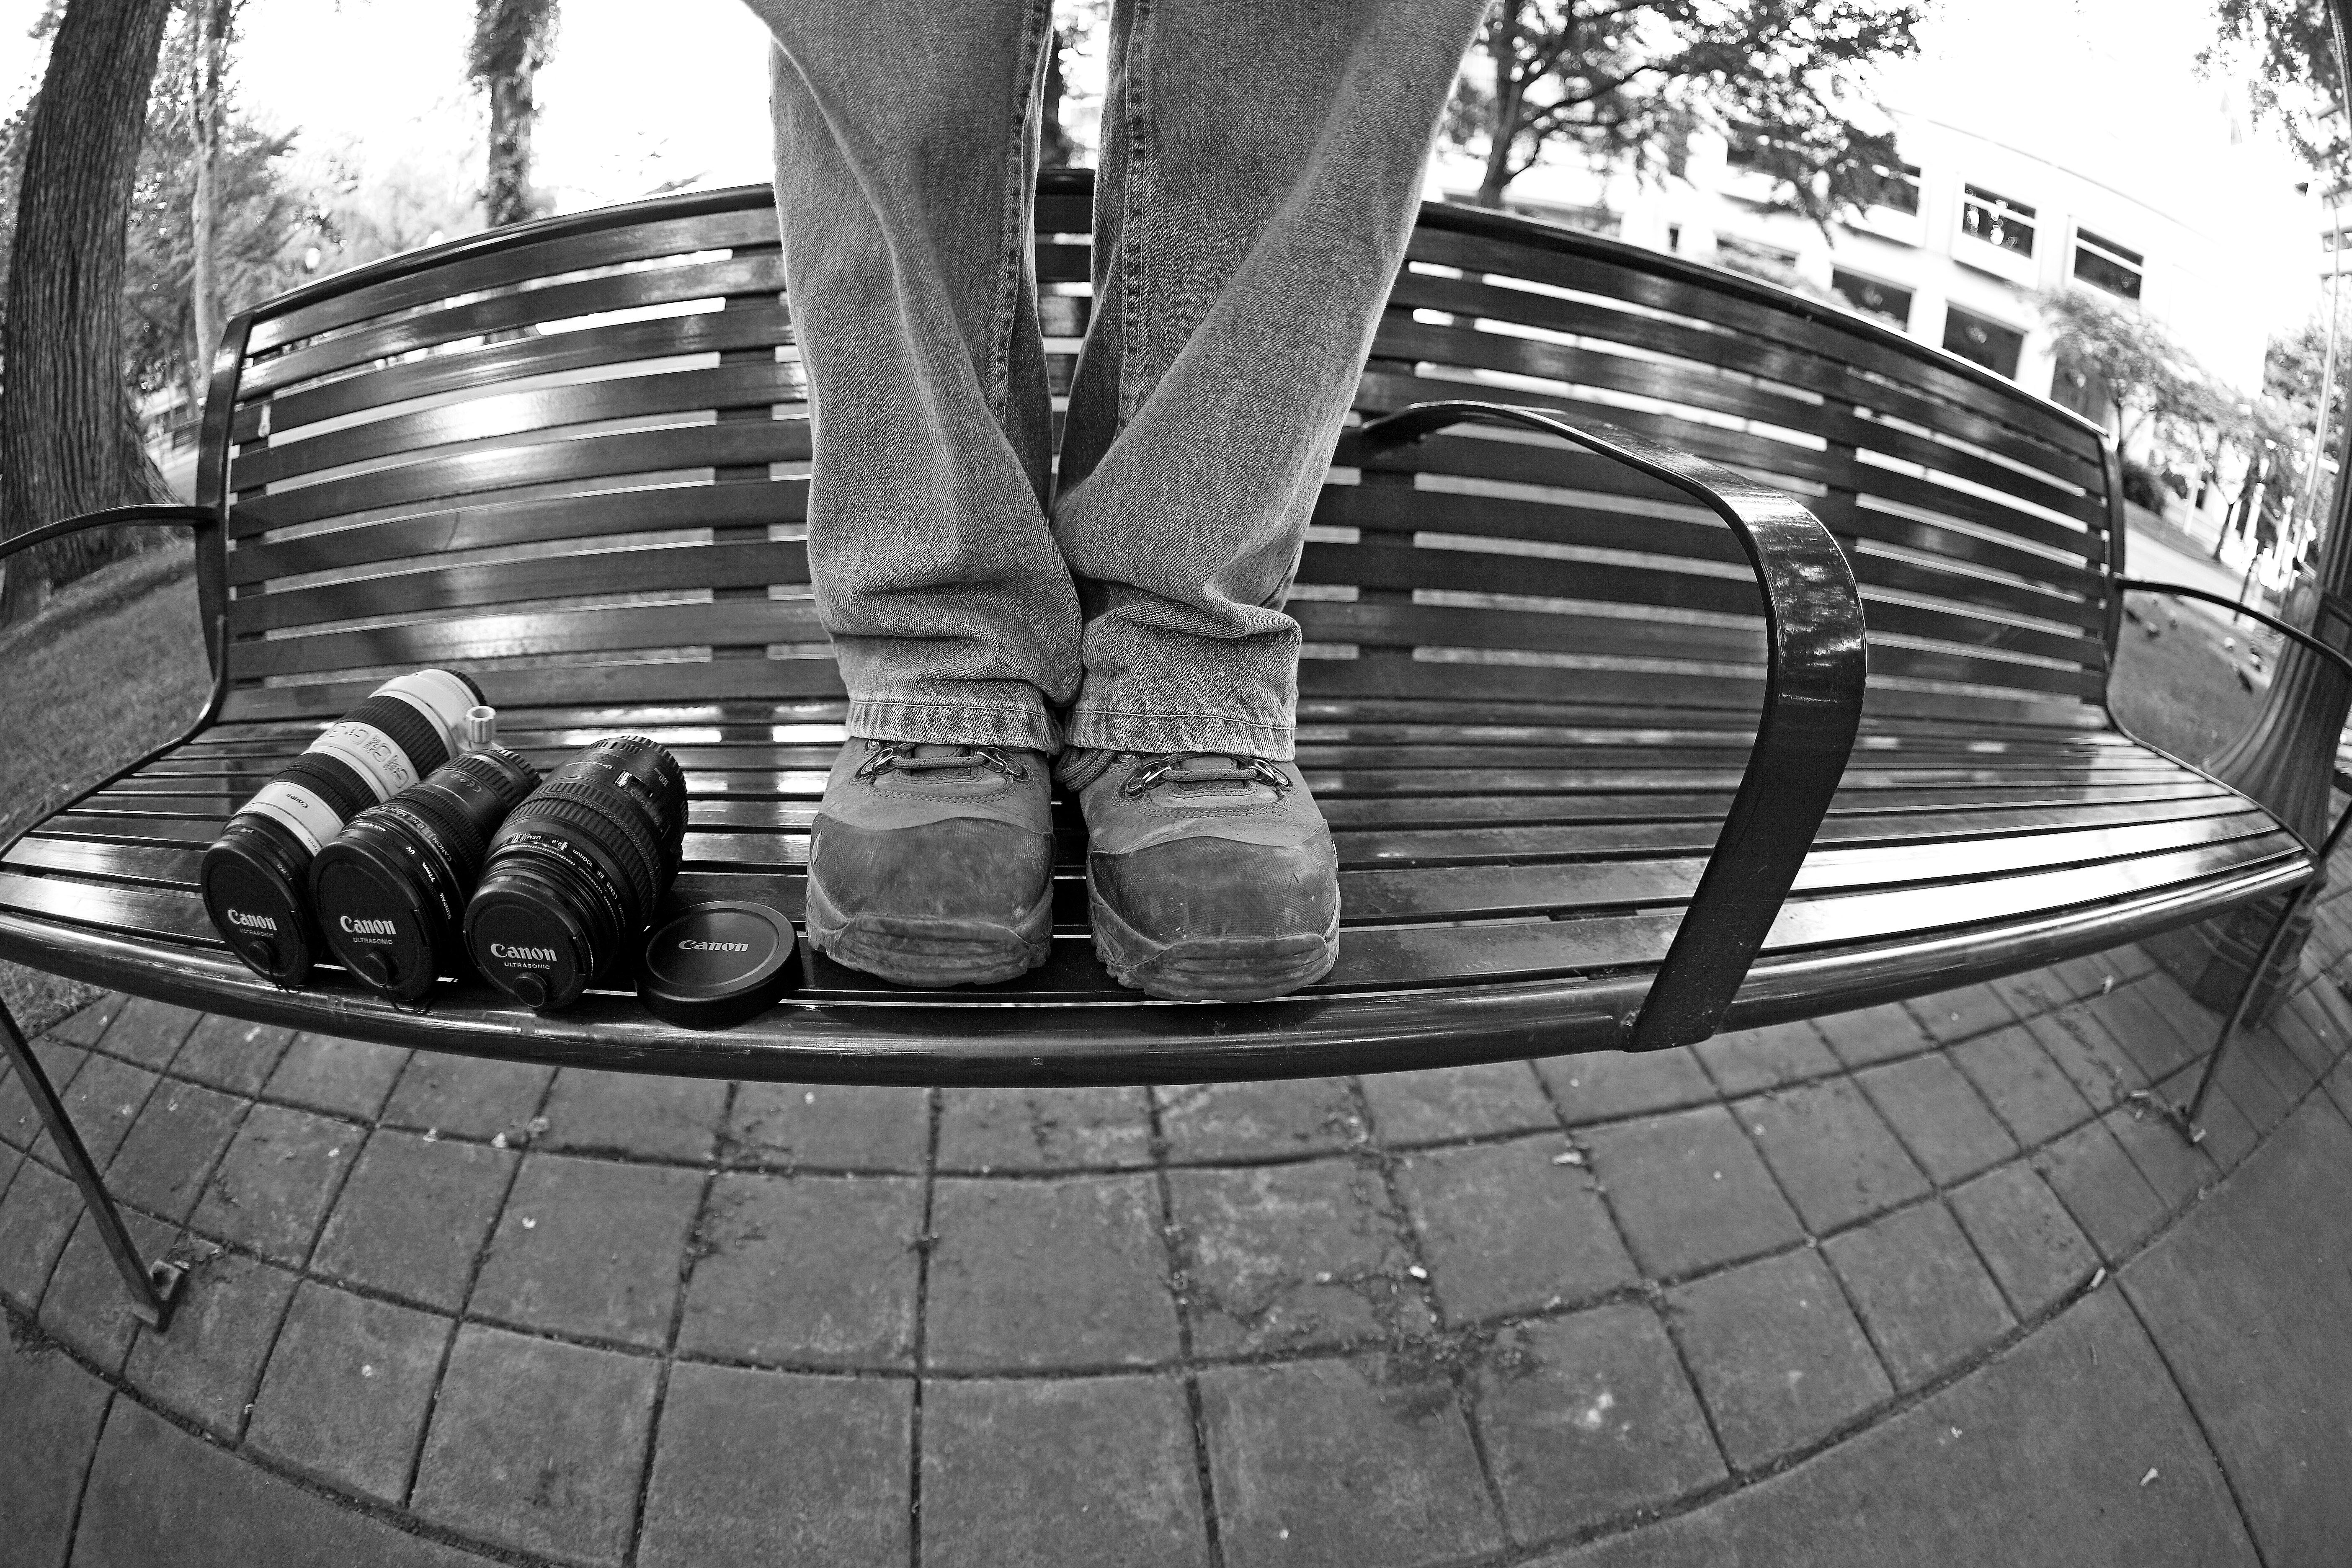
black and white, white, bench, photography, feet, downtown, jeans, lens, canon, park, black, monochrome, closeup, eos, legs, symmetry, fisheye, mark, ii, 5d, monday, shape, oregon, portland, ian, sane, hbme, monochrome photography